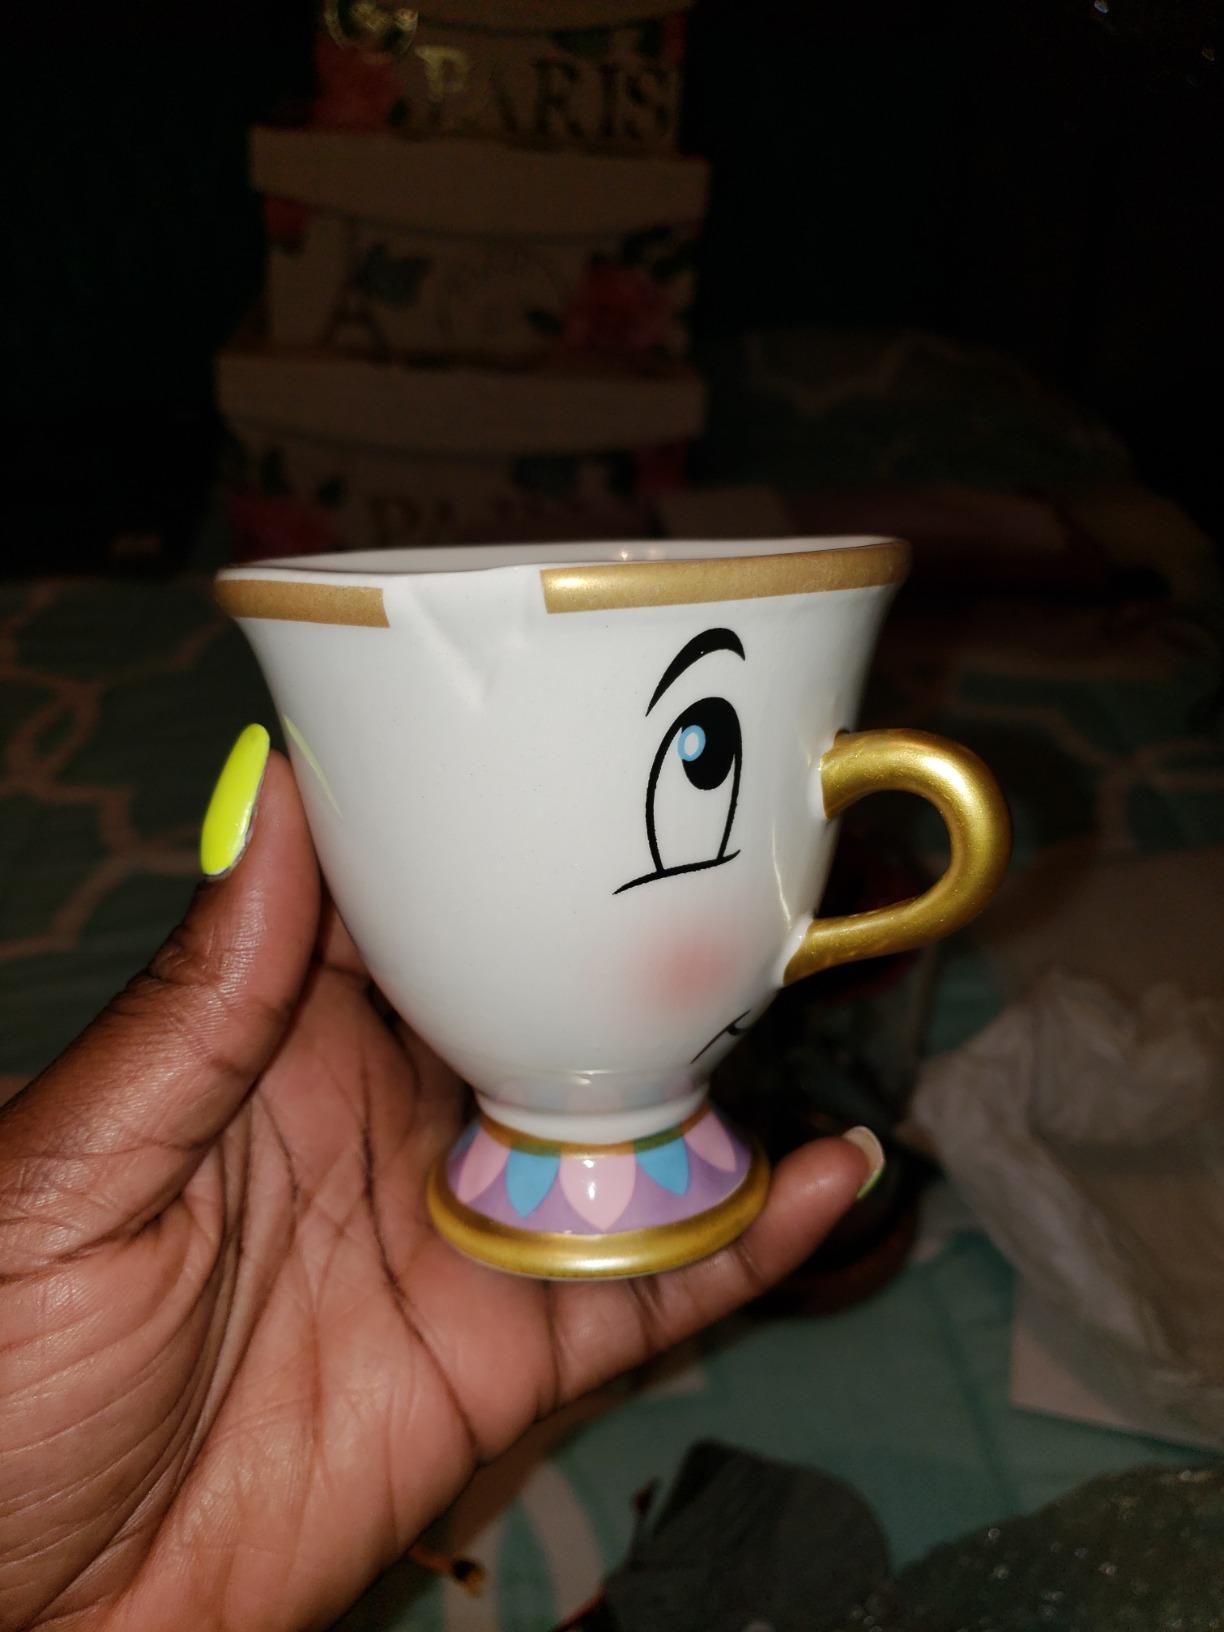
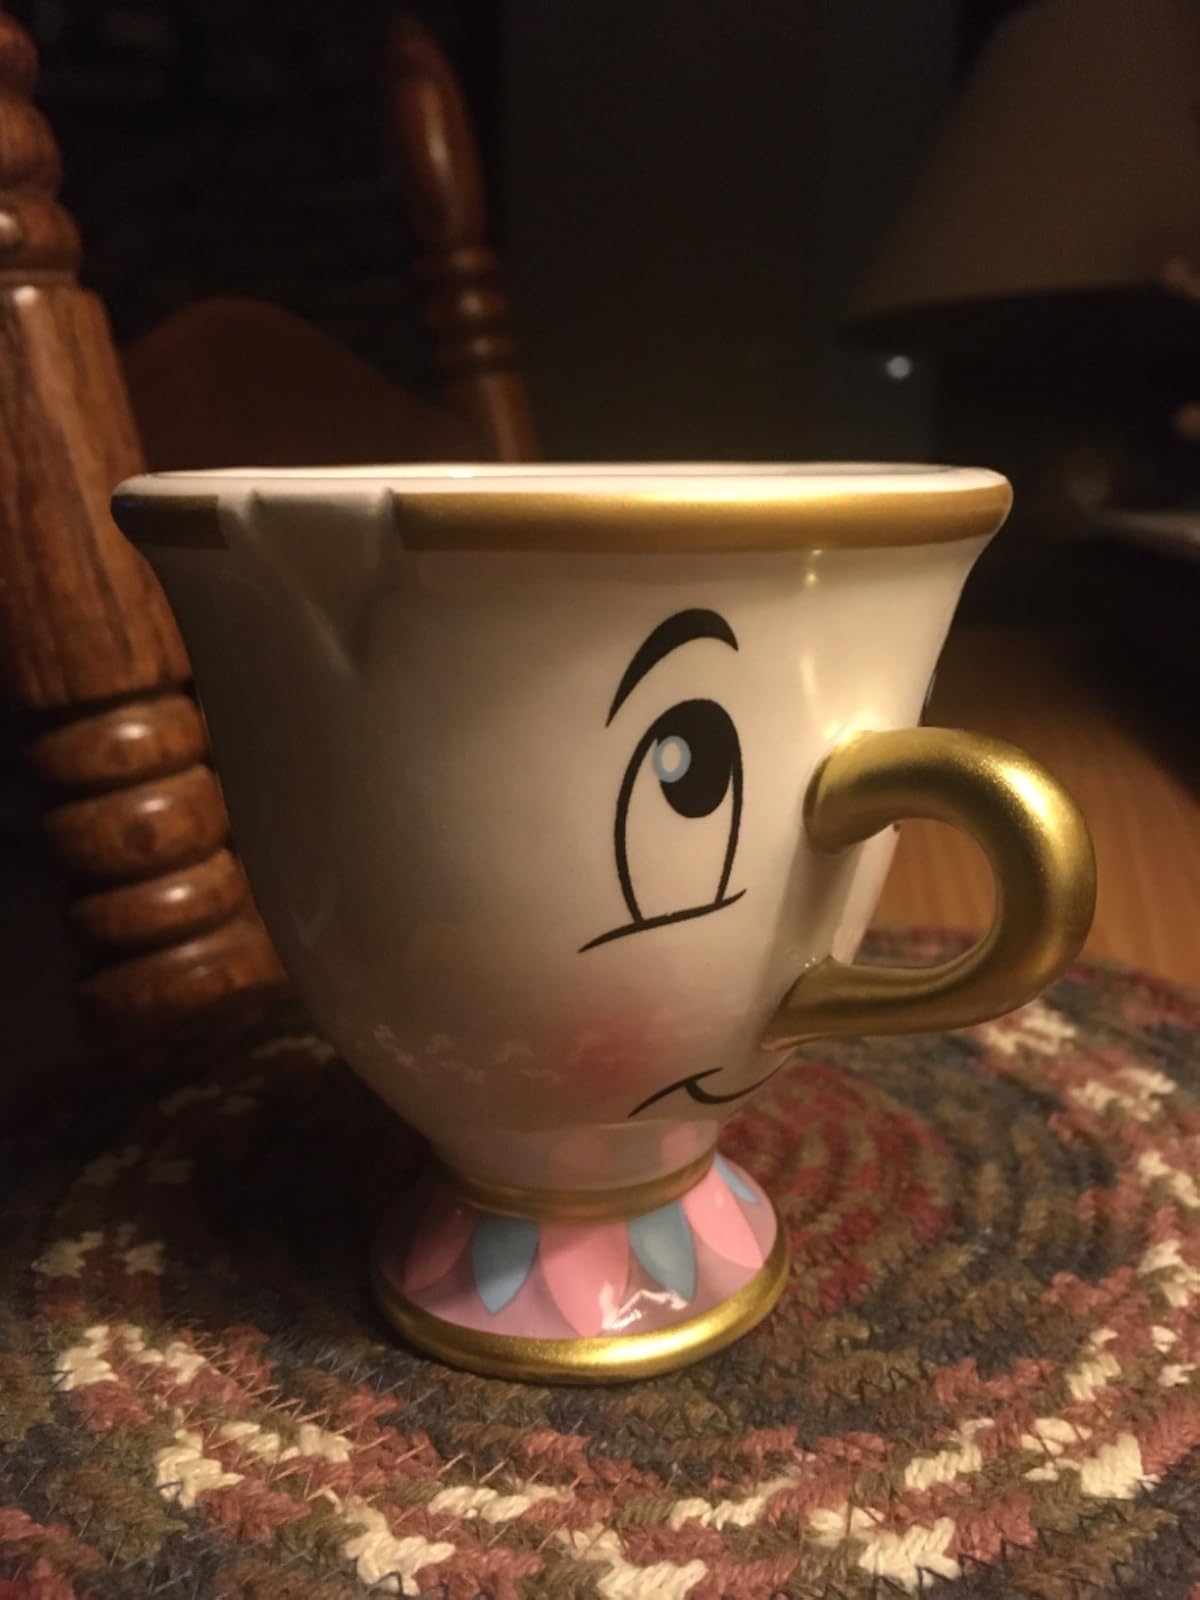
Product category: items_mug
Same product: yes